Derby Paulista

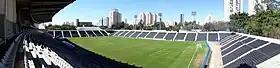
Estádio Alfredo Schürig, commonly known as Estádio Parque São Jorge, or Fazendinha, is a stadium owned by Corinthians.

On June 12, 1993, Corinthians and Palmeiras made another decisive match that involved a lengthy title drought, this time for Palmeiras, which ended this long negative streak commanded by coach Vanderlei Luxemburgo. According to the rules of the Campeonato Paulista of that year, Palmeiras, who had the best campaign in the first phase, needed to win the second leg of the final in order to take the match to extra time. That is because Corinthians won the first game 1–0, with a goal from Viola, who celebrated imitating a pig, their rivals' mascot, provoking the opposing crowd and players. In the second leg, Palmeiras opened the scoring in the first half with midfielder Zinho. In the second half, Mazinho played on the left and crossed to Evair, who made it 2–0, and soon after, Edílson managed to score the third for the "alviverdes". With this score, in extra time, Palmeiras could clinch the championship by simply maintaining that current result, but Evair scored the fourth from the penalty spot to put an end to Palmeiras' 17 years streak without winning titles.